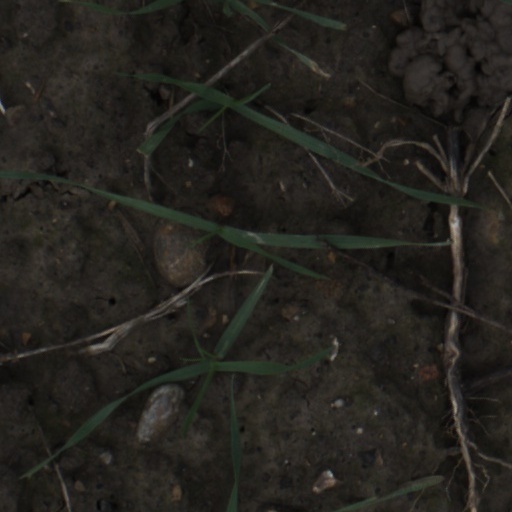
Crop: wheat